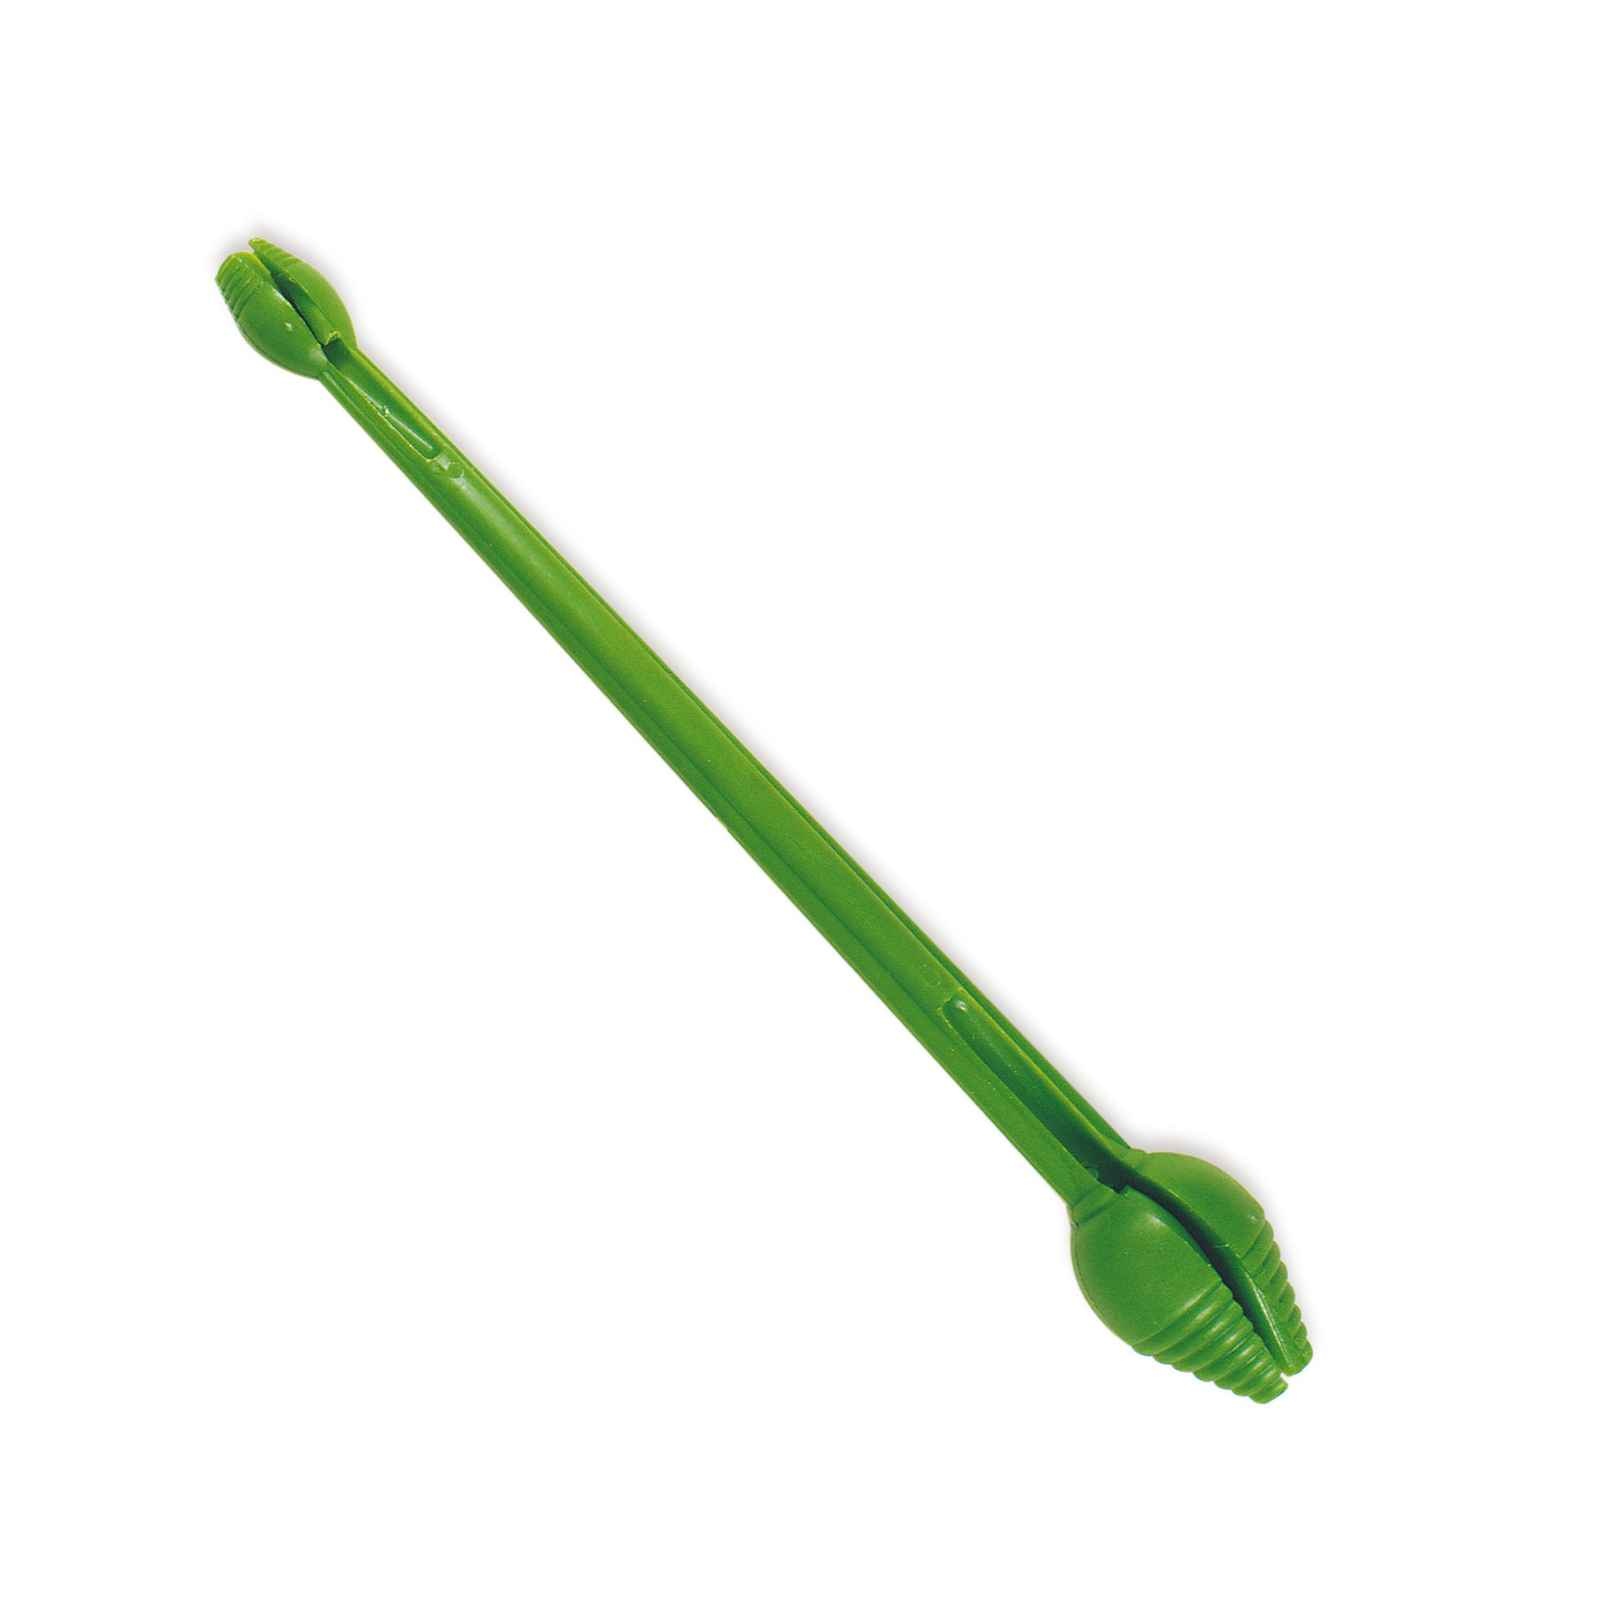
Grote Plastic Verwijderaar Lineaeffe 4997525
﻿Grote Plastic Verwijderaar Lineaeffe 4997525 Beschrijving: De Grote Plastic Verwijderaar van Lineaeffe (SKU: 4997525) is een innovatieve tool die speciaal is ontworpen om afval in het water effectief te verwijderen. Gemaakt van hoogwaardig plastic, biedt deze verwijderaar niet alleen robuustheid maar ook een lichte constructie, waardoor gebruikers gemakkelijk hun milieu kunnen ondersteunen zonder extra belasting. De ergonomische grip zorgt voor comfort en controle tijdens gebruik, zelfs in uitdagende omstandigheden. Dankzij de slimme technologieën die zijn toegepast, zoals een efficiënte hefboomwerking, verbetert deze verwijderaar de prestaties bij het verwijderen van afval, waardoor het een onmisbare accessoire is voor elke milieubewuste visser of watersporter. Met zijn duurzame ontwerp is deze verwijderaar bestand tegen de elementaire invloeden van water, waardoor hij een betrouwbare keuze is voor al je wateractiviteiten. Belangrijkste kenmerken: Gemaakt van hoogwaardig, duurzaam plastic voor langere levensduur. Ergonomische grip voor optimaal comfort en controle. Efficiënte hefboomwerking voor verbeterde prestaties. Lichtgewicht ontwerp voor eenvoudiger gebruik. Ideaal voor het opruimen van plastic en ander afval in het water. Geschikt voor zowel recreatieve als professionele gebruikers. Ondersteunt milieuvriendelijke initiatieven bij watersporten. Betrouwbaar in uiteenlopende wateromstandigheden. Eenvoudig te combineren met diverse accessoires voor een volledige set. Specificaties: Fabrikant: Lineaeffe SKU: 4997525 Materiaal: Hoogwaardig plastic Maat/Afmetingen: N.v.t. Gewicht: Lichtgewicht Kleur: N.v.t. Maat: N.v.t. Categorie: Lijnen Leeftijdsgroep: Volwassenen Geslacht: Unisex Aanbevolen gebruik: De Grote Plastic Verwijderaar van Lineaeffe is ideaal voor zowel recreatieve als professionele gebruikers die zich inzetten voor een schoner milieu tijdens hun watersportactiviteiten. Dit product is bijzonder geschikt voor activiteiten zoals vissen, duiken of snorkelen, waar netheid en milieuverantwoordelijkheid hand in hand gaan. Het presteert het beste in kalm water, maar is ook effectief in uitdagende omstandigheden zoals sterke stromingen. Voor het beste resultaat kan het worden gecombineerd met andere accessoires zoals neopreen sokken of een multifunctioneel gereedschap voor het beheer van afval in en om het water.
Brand: Lineaeffe
Category: Sporting Goods > Outdoor Recreation > Boating & Water Sports > Swimming